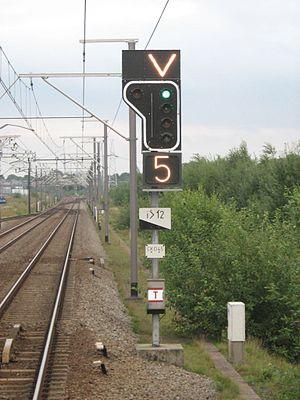
La signalisation ferroviaire belge désigne l’ensemble des signaux conventionnels implantés sur le réseau ferré belge géré par Infrabel et destinés à assurer la sécurité des usagers du rail.